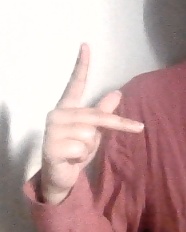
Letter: dha